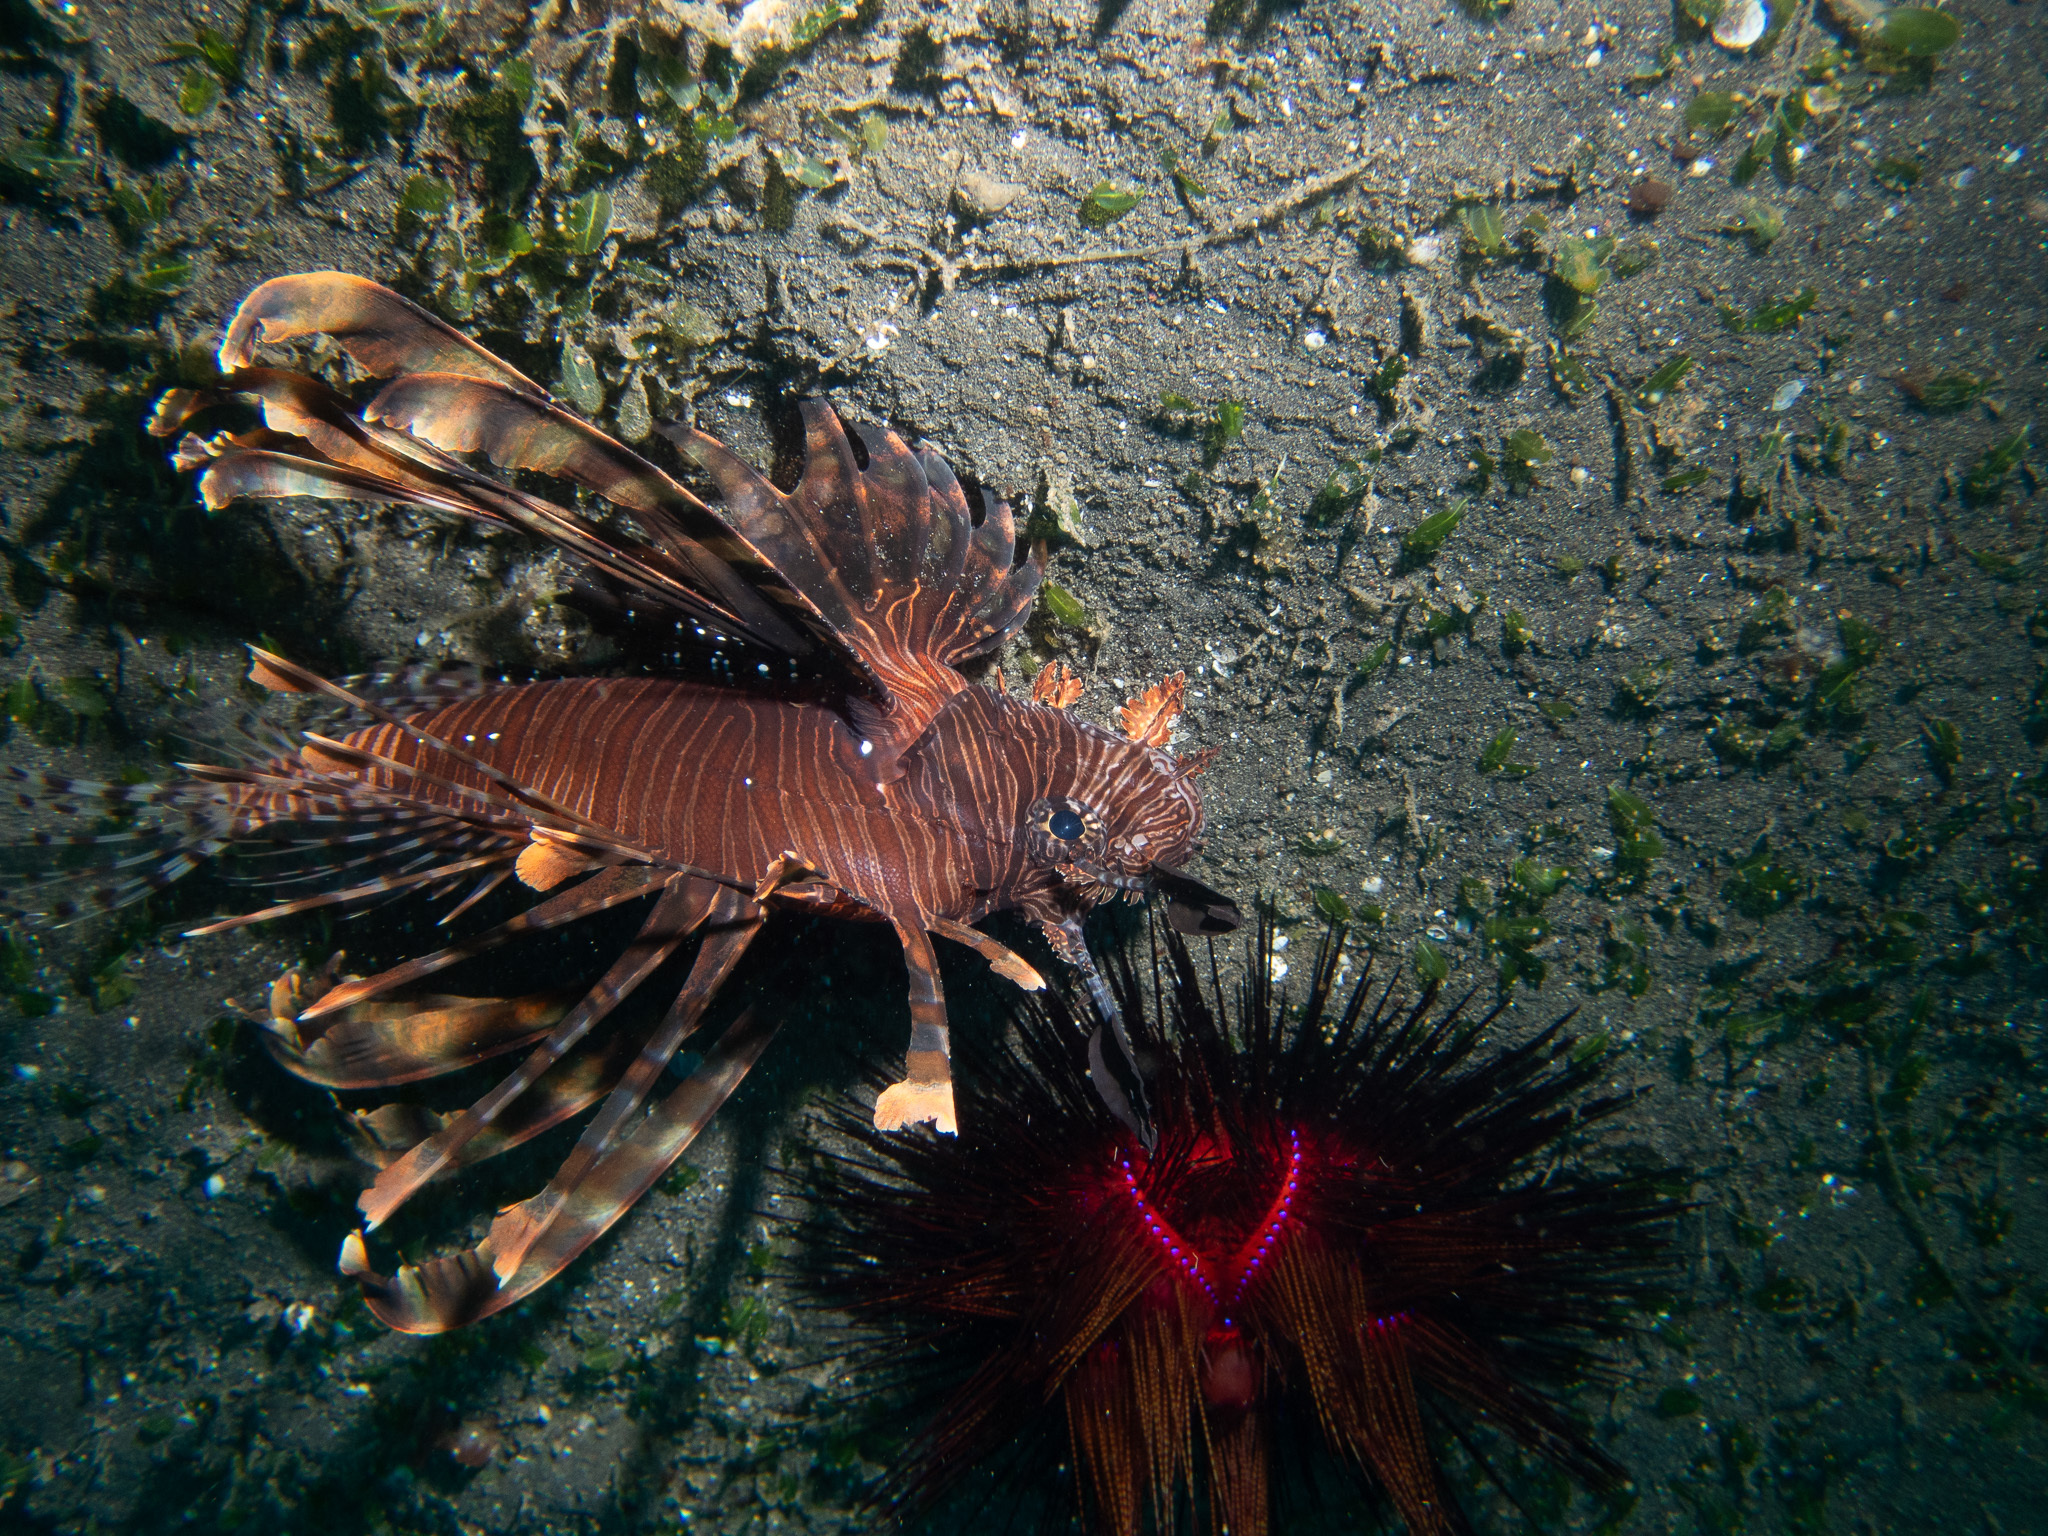
Pterois volitans (Red Lionfish)